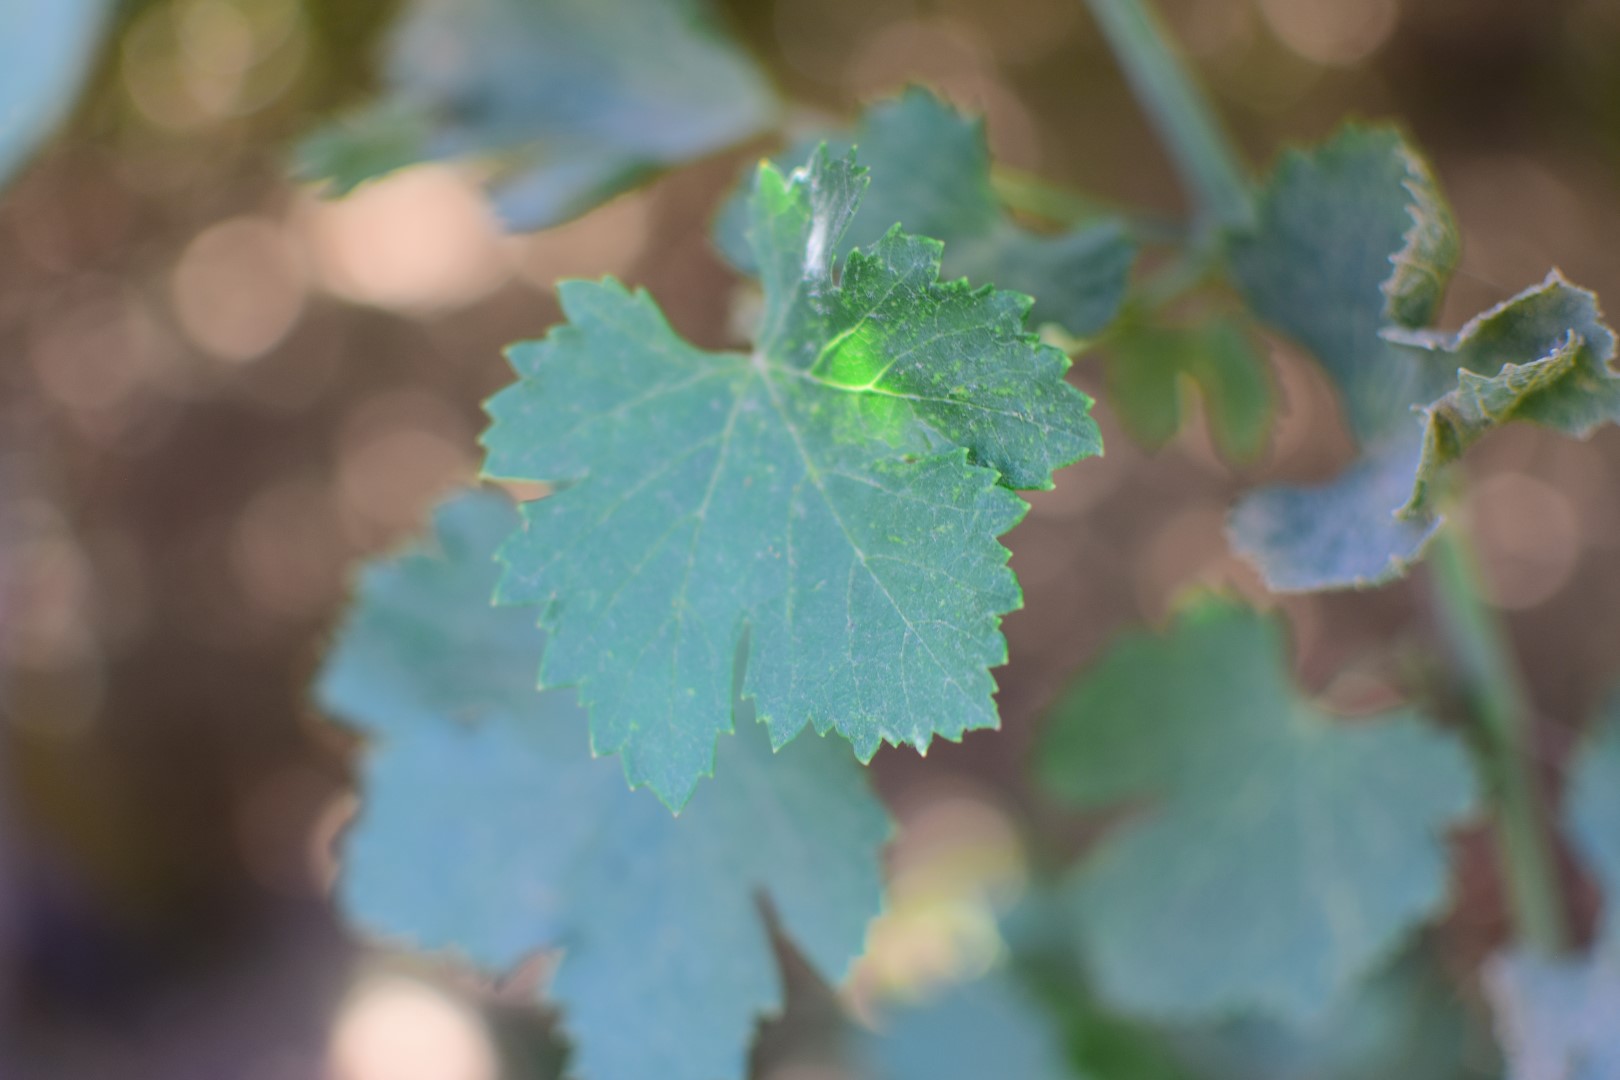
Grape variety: Halawani